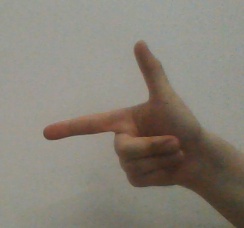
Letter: yaa